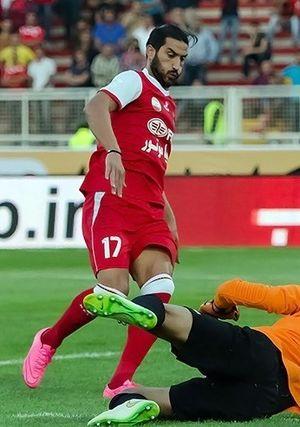
Hamza Younes, né le 16 avril 1986 à Monastir, est un footballeur international tunisien. Il évolue au poste d'avant-centre au FC Petrolul Ploieşti.